Treasure Island

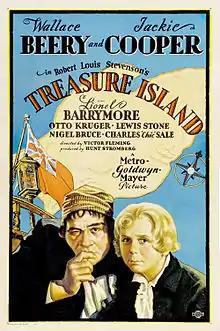
Poster for the 1934 film version, the first talkie adaptation of the novel

Both the Llandoger Trow in Bristol, and the Admiral Benbow in Penzance, have claimed to be an inspiration for the Admiral Benbow Inn. Stevenson visited Cornwall and Penzance in August 1877, and as the inn is described in the book as being in a rural area and it was necessary to travel to Bristol, Penzance's ""Benbow Brandy Men"" may have inspired him to feature the Penzance Benbow in Treasure Island. The Hole in the Wall, in Bristol, is claimed to be the Spyglass Tavern. "The Pirate's House" in Savannah, Georgia, is where Captain Flint is claimed to have spent his last days, and his ghost is claimed to haunt the property.